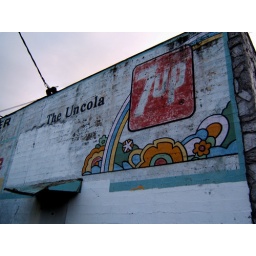
I love this building. You can see it from the street car in NW a few blocks from 23rd.